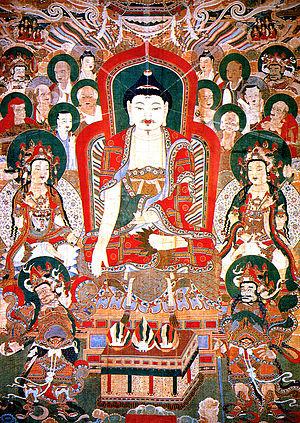
Les trésors nationaux de Corée du Sud sont un ensemble d'objets et de bâtiments qui ont été reconnus par le gouvernement sud-coréen pour leur exceptionnelle valeur historique, artistique et culturelle.